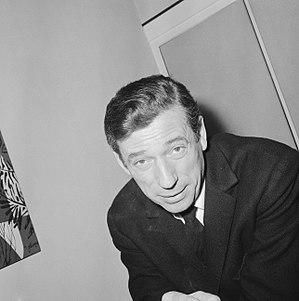
Marseille est une ville dont la population actuelle s'est construite sur des vagues migratoires importantes successives, les trois plus importantes étant celles des Italiens à la fin du XIXᵉ siècle, des Arméniens au début du XXᵉ siècle, des Maghrébins et Comoriens dans la seconde moitié du XXᵉ siècle.
Yves Montand, nom de scène d'Ivo Livi, né le 13 octobre 1921 à Monsummano Terme et mort le 9 novembre 1991 à Senlis, est un chanteur et acteur français d'origine italienne, naturalisé en 1929.
Marseille est une commune du Sud-Est de la France, chef-lieu du département des Bouches-du-Rhône et préfecture de la région Provence-Alpes-Côte d'Azur.